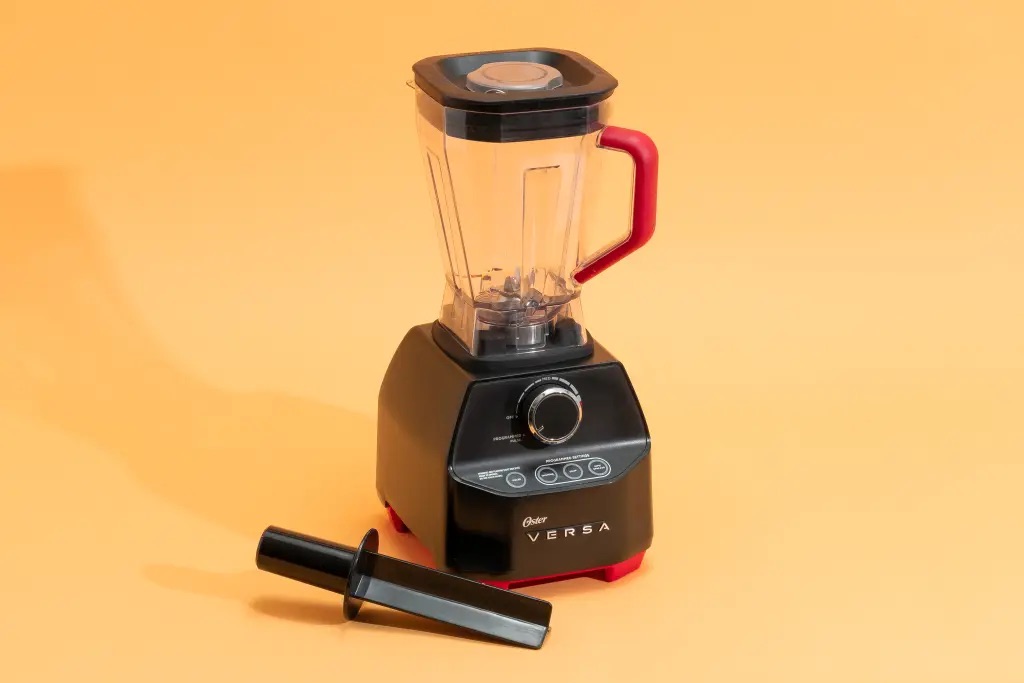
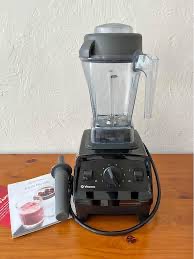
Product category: items_blender
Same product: no